Permissive (film)

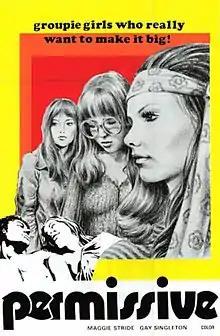
Film Poster

Permissive is a 1970 British exploitation drama film directed by Lindsay Shonteff and starring Maggie Stride, Gay Singleton and Gilbert Wynne. It was written by Jeremy Craig Dryden, and depicts a young girl's progress through the rock music groupie subculture of the time.